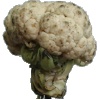
Label: Cauliflower 1